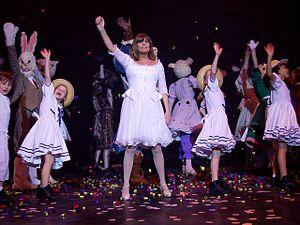
finale spectacle 2007, photo prise par Michaël Bemelmans.